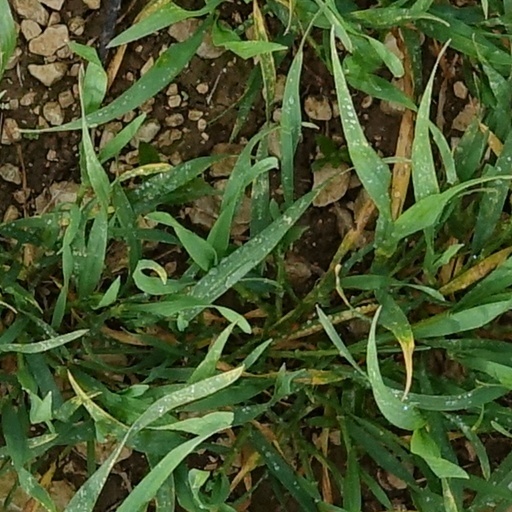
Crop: wheat